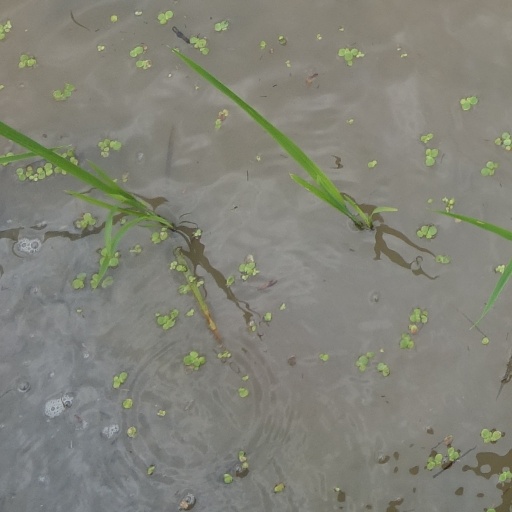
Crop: rice